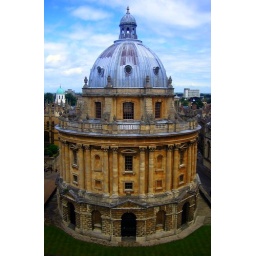
Oxford, A Blue Dome against a blue sky. One of the many beautiful buildings in oxford.